Thomas Krens

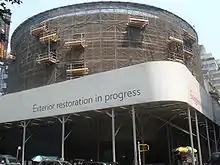
Exterior of Frank Lloyd Wright's Solomon R. Guggenheim museum in New York City during one of two renovations carried out during Thomas Krens' tenure as Director. 14 July 2007.

When Krens became the Guggenheim's director in 1988, faced with a tight budget, a building in need of renovation and weak donor interest, he said, "If you want a vital institution, change has to take place on so many fronts that it's likely to be bewildering." The 90s were a period of rapid expansion of museums across the US, not only the Guggenheim, and museum attendance was rising.